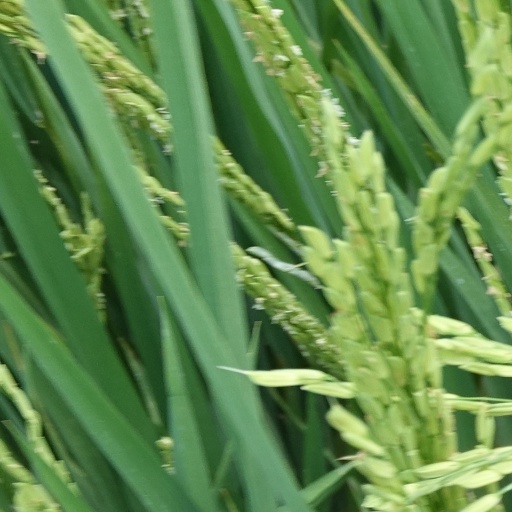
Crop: rice